Yuanlingshan

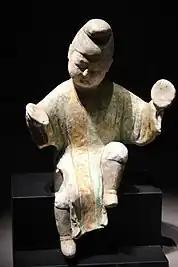
decorated with borders (sleeves and front), a Central Asian influence, Tang dynasty

The Northern Wei dynasty was marked by cultural integration between the Xianbei and the Han Chinese. The Xianbei ruling elites adopted Chinese clothing and Chinese customs, while the Han Chinese started to integrate some of the Xianbei's nomadic style clothing, including high boots and narrow-sleeved and into Han clothing. In this period, the worn by unearthed terracotta warriors were closed in the -style instead of -style, reflecting its characteristics. Since the Northern Wei dynasty, the shapes of the Han Chinese's also started to be influenced by the -style robe, which originated in Western Asia and was then spread to the East through the Sogdians of Central Asia.